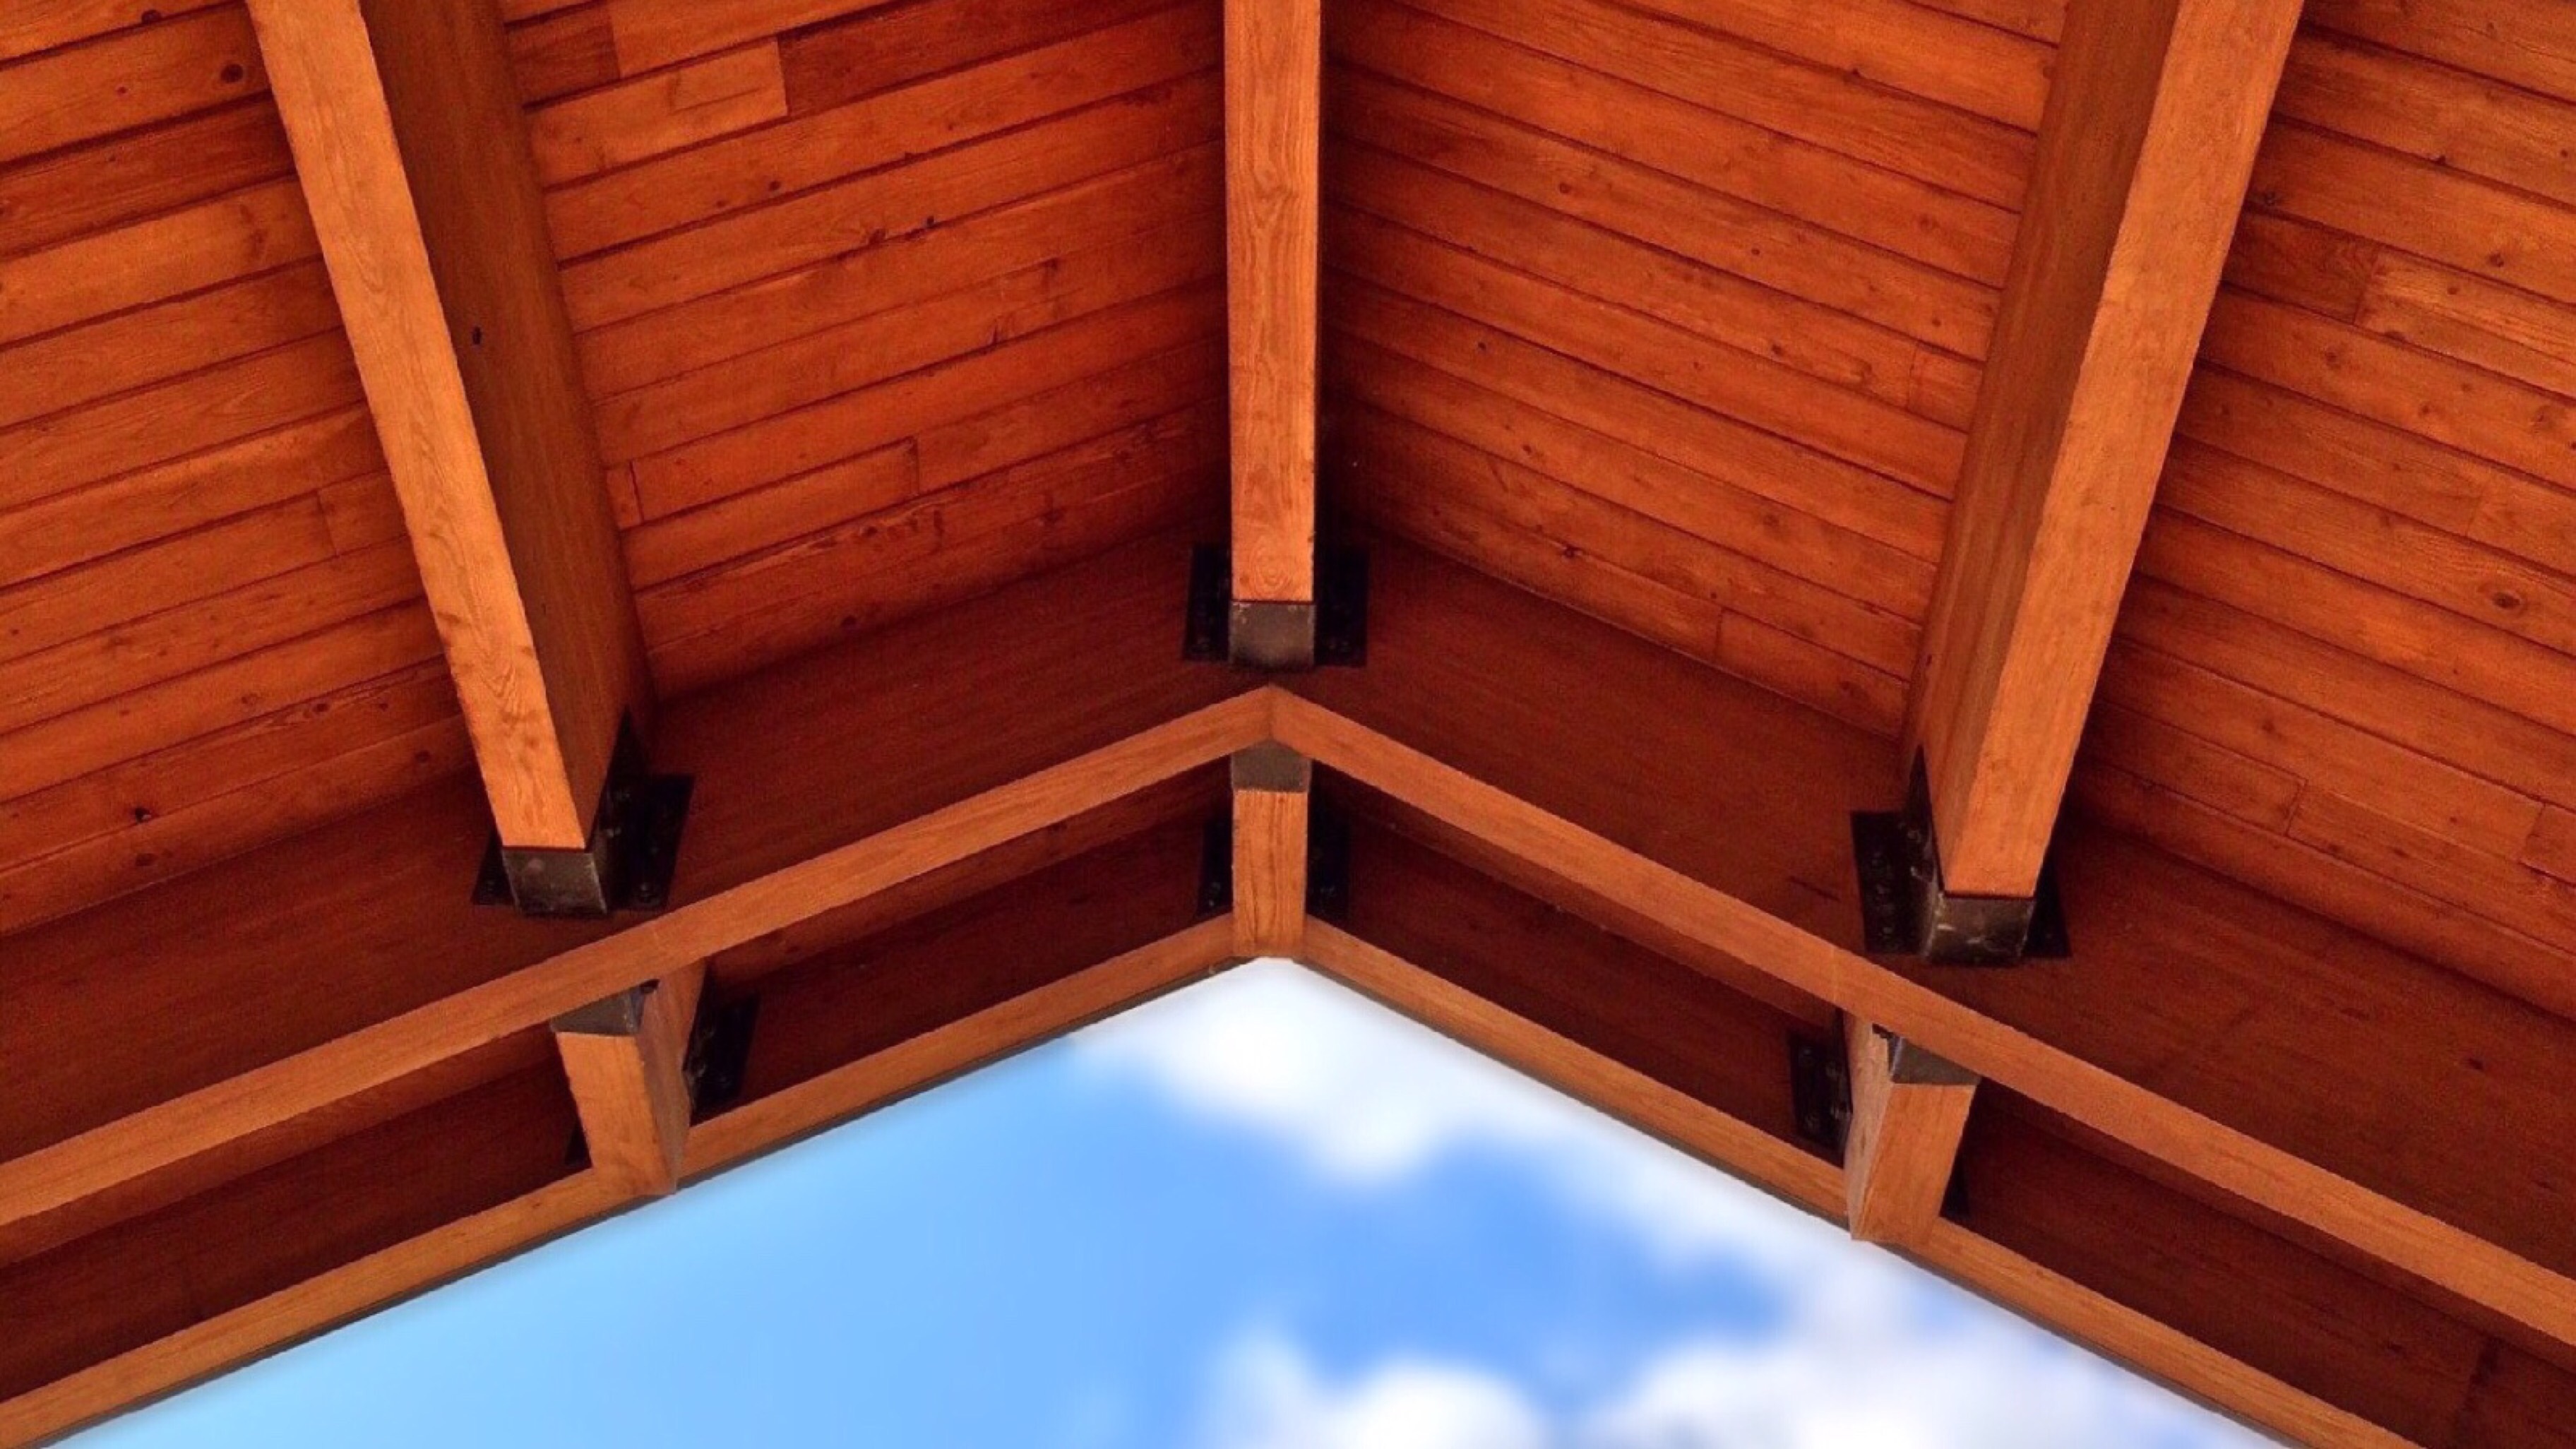
architecture, structure, sky, wood, floor, roof, building, shed, beam, ceiling, blue, room, modern, hardwood, log cabin, siding, daylighting, wood flooring, man made object, outdoor structure, wood stain